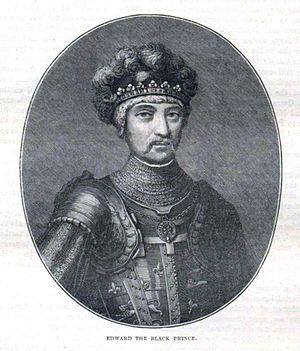
Bernardon de la Salle, originaire du diocèse d'Agen, gendre de Bernabò Visconti, chef routier, fut seigneur de Figeac, de Mornas, de Caderousse, d'Oppède, de Malaucène, de la Tour-de-Canillac et de Mas-Blanc ainsi que de Soriano nel Cimino en Italie.
La Haute-Vienne est un département français, situé dans la région Nouvelle-Aquitaine. Il tire son nom de la rivière Vienne, qui le traverse d'est en ouest. Sa préfecture et principale ville est Limoges. L'Insee et la Poste lui attribuent le code 87.
L’histoire du département de la Haute-Vienne commence le 4 mars 1790, lorsqu’il est créé en application de la loi du 22 décembre 1789.
L'histoire de Périgueux inventorie, étudie et interprète l'ensemble des évènements, anciens ou plus récents, liés à cette ville française.